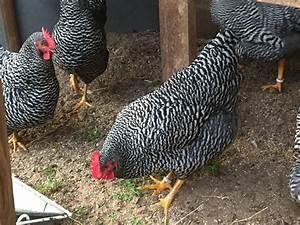
chicken